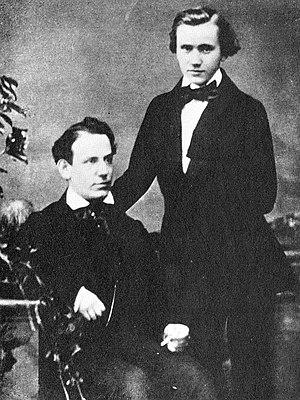
La danse hongroise nº 5 en fa dièse mineur de Johannes Brahms est la cinquième et plus célèbre de ses 21 Danses hongroises, pour piano à quatre mains, composée vers 1867. Publiée avec succès par son éditeur N. Simrock en 1869, elle est reprise, arrangée, et orchestrée plus tard, en particulier par le compositeur allemand Albert Parlow. Elle fait partie de ses œuvres les plus célèbres, avec entre autres sa symphonie nº 3 de 1883.
Ede Reményi or Eduard Reményi est un compositeur et violoniste hongrois né le 17 janvier 1828 à Miskolc et mort le 15 mai 1898 à San Francisco.
Les Danses hongroises op. deest de Johannes Brahms sont une série de 21 compositions et arrangements de danse hongroise pour piano à quatre mains, composées entre 1867 et 1880, inspirées pour la plupart d'airs populaires de danse hongroise-traditionnelle-folklorique-tzigane-slaves. Elles sont réorchestrées par la suite pour orchestre symphonique, dont les 1ʳᵉ, 3ᵉ, 10ᵉ par Brahms, avec pour plus célèbre d'entre elles la Danse hongroise nº 5.